Google Nest (smart speakers)

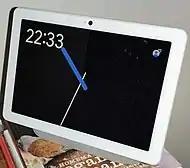
Nest Hub Max with a camera, displaying a clock screensaver

A larger version of the Google Nest Hub, called the Google Nest Hub Max, was announced on May 7, 2019. It features a 10-inch (1280 x 800) display, integrated camera (which can be used for face recognition, Google Duo video calls, and as a security camera), and larger speakers with a rear-facing subwoofer. It was released in September 2019.